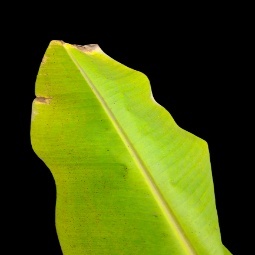
Label: Sulphur